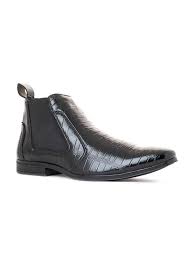
Label: Boat